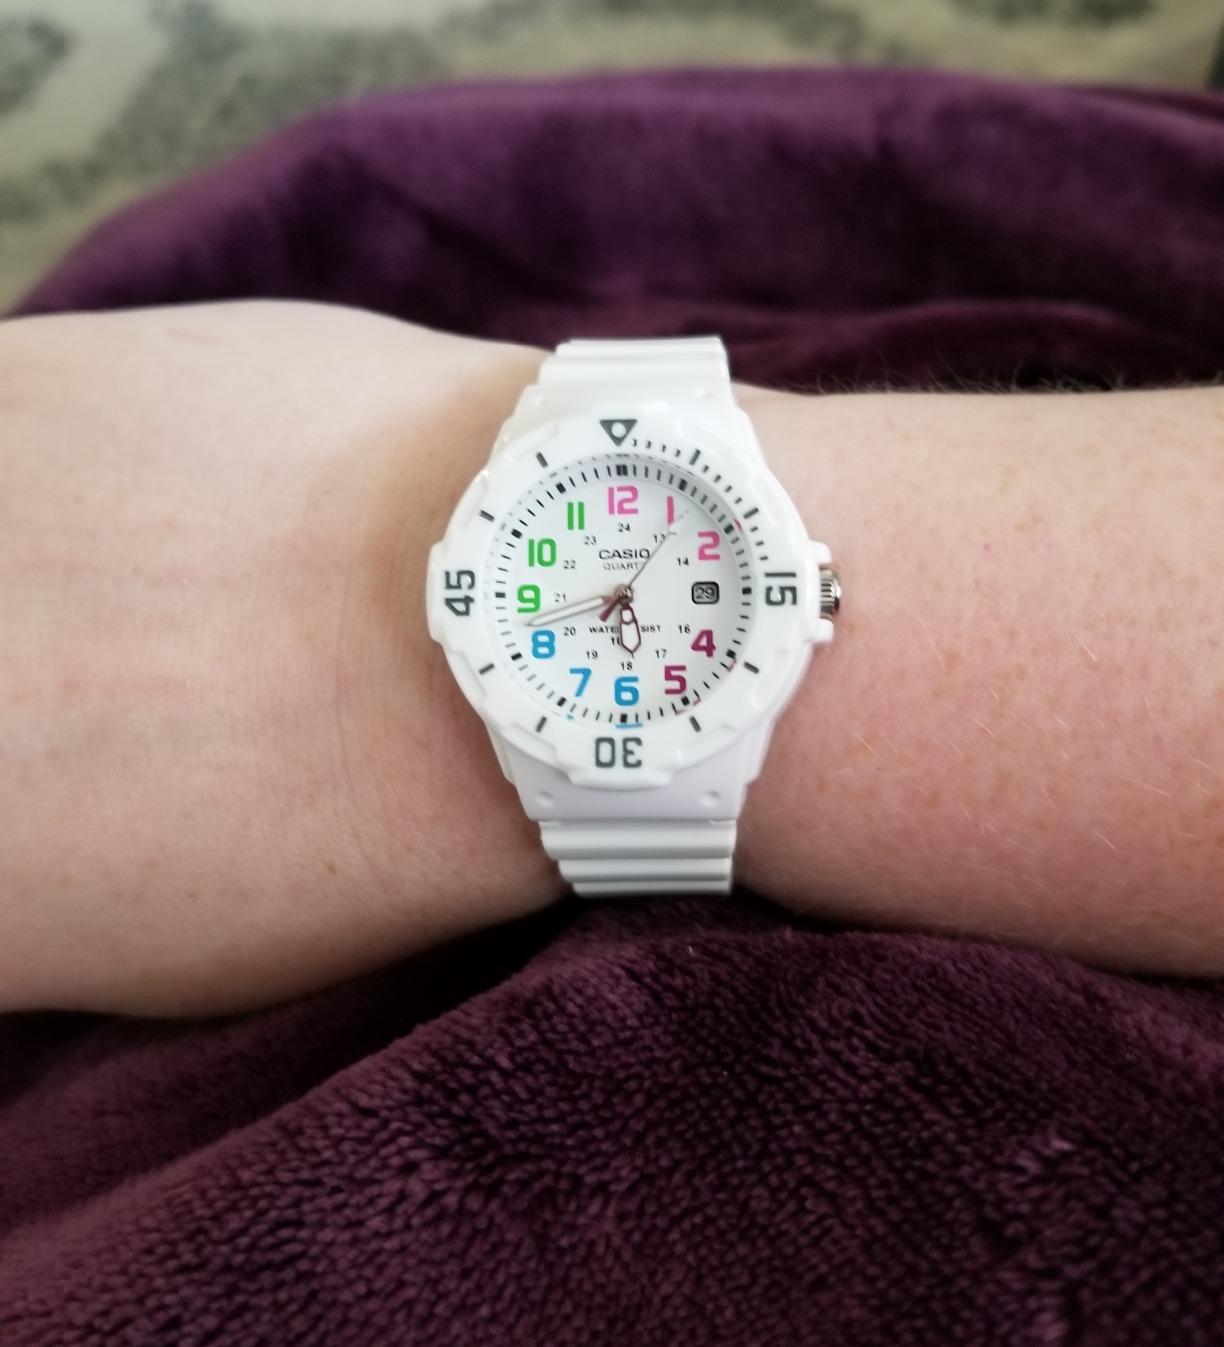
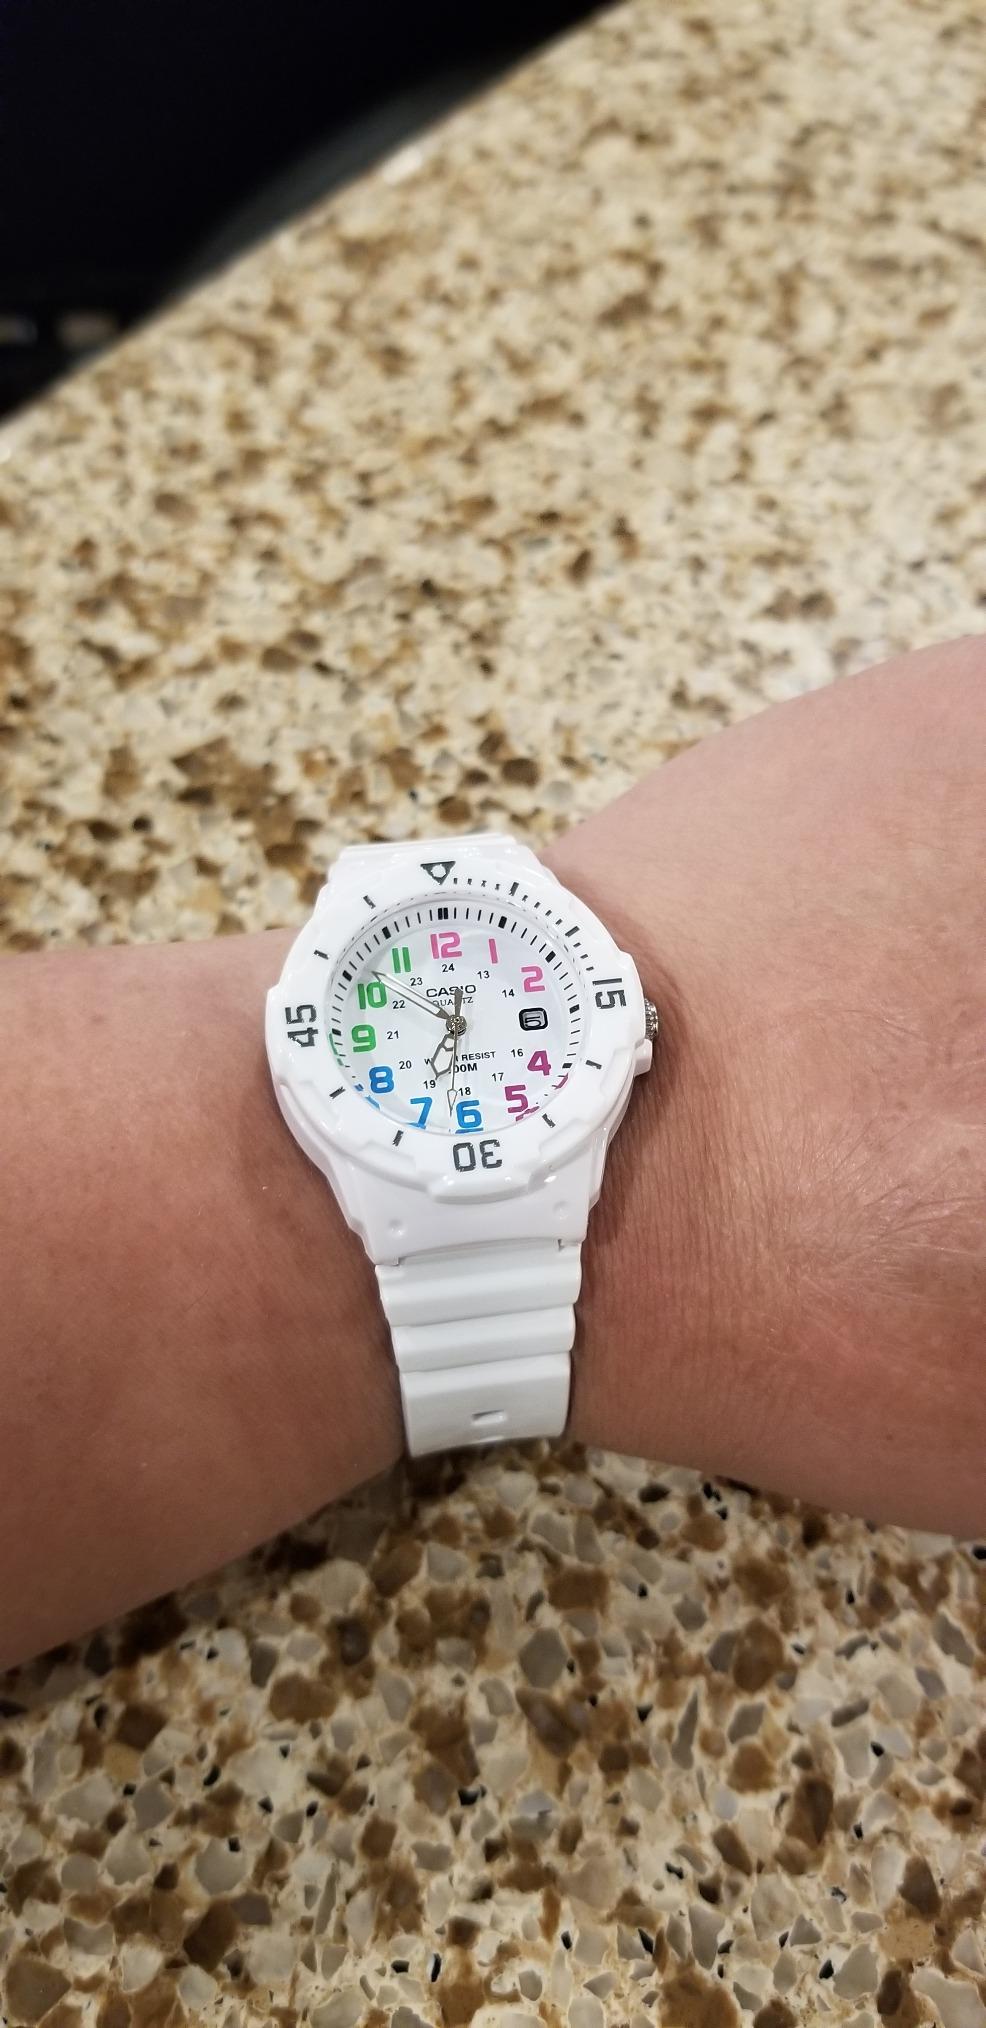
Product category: accessories_watch
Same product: yes